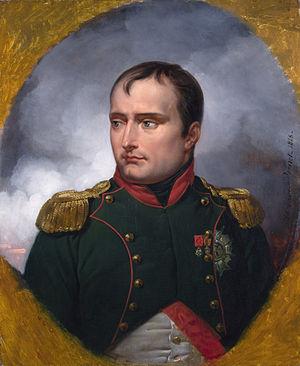
La bataille de Burgos, également appelée bataille de Gamonal, se déroula le 10 novembre 1808 pendant la guerre d'Espagne, et opposa l'armée française des maréchaux Soult et Bessières aux forces espagnoles du comte de Belveder. Elle eut lieu dans le cadre de la campagne de Napoléon en Espagne, qui prit fin avec la défaite des forces espagnoles et l'évacuation de la péninsule par les troupes britanniques. Au terme d'un rapide combat, les Français infligèrent une cuisante défaite à leurs adversaires qui se retirèrent après avoir subi de lourdes pertes. Cette victoire, la première de la campagne napoléonienne, s'avéra d'une grande importance stratégique. Soult, en position de force, en profita pour conquérir Burgos, occupant ainsi un emplacement vital au centre du dispositif espagnol et permettant à Napoléon de mettre en place une série de manœuvres qui conduisit à la destruction des dernières forces espagnoles.